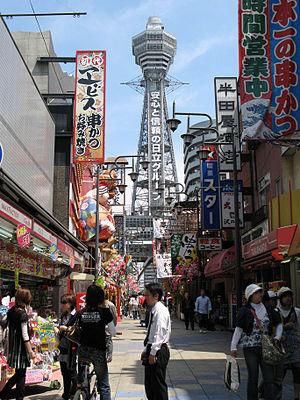
Naniwa-ku est un des 24 arrondissements d'Osaka, au Japon. Il a une superficie de 4, 37 km².